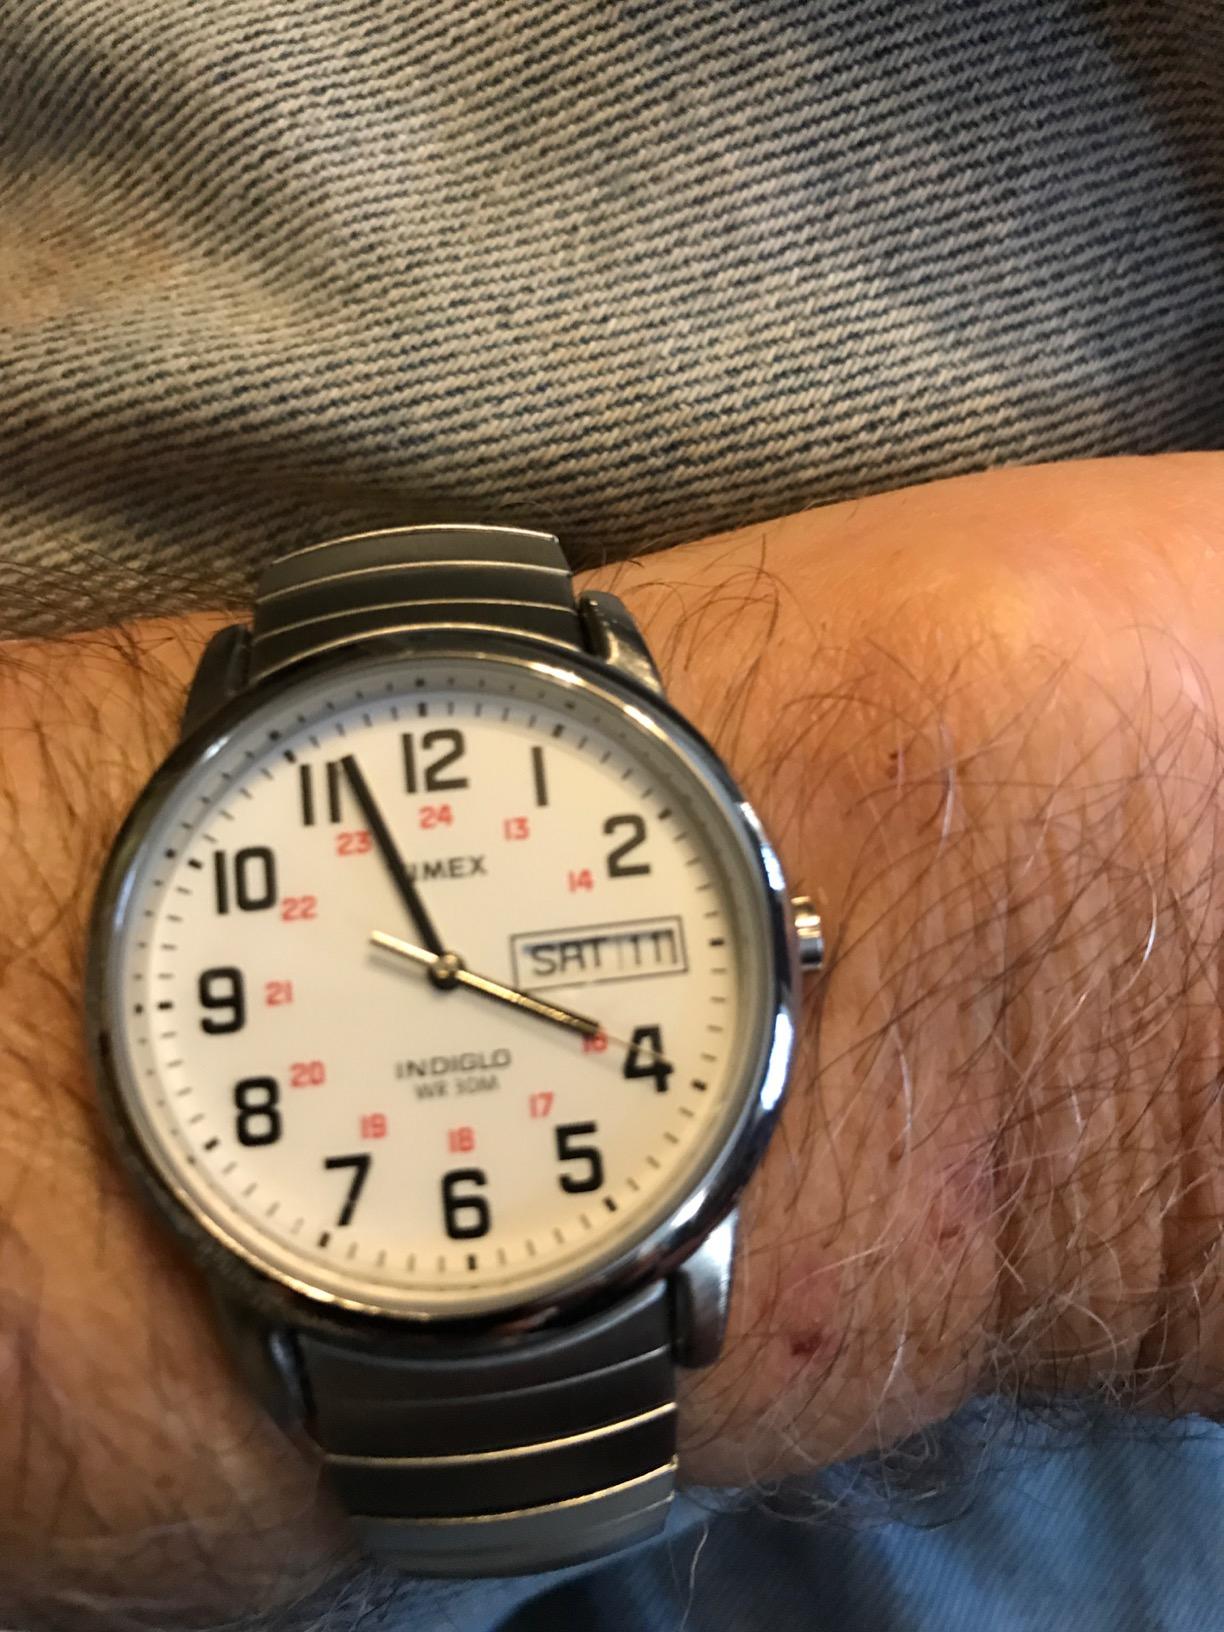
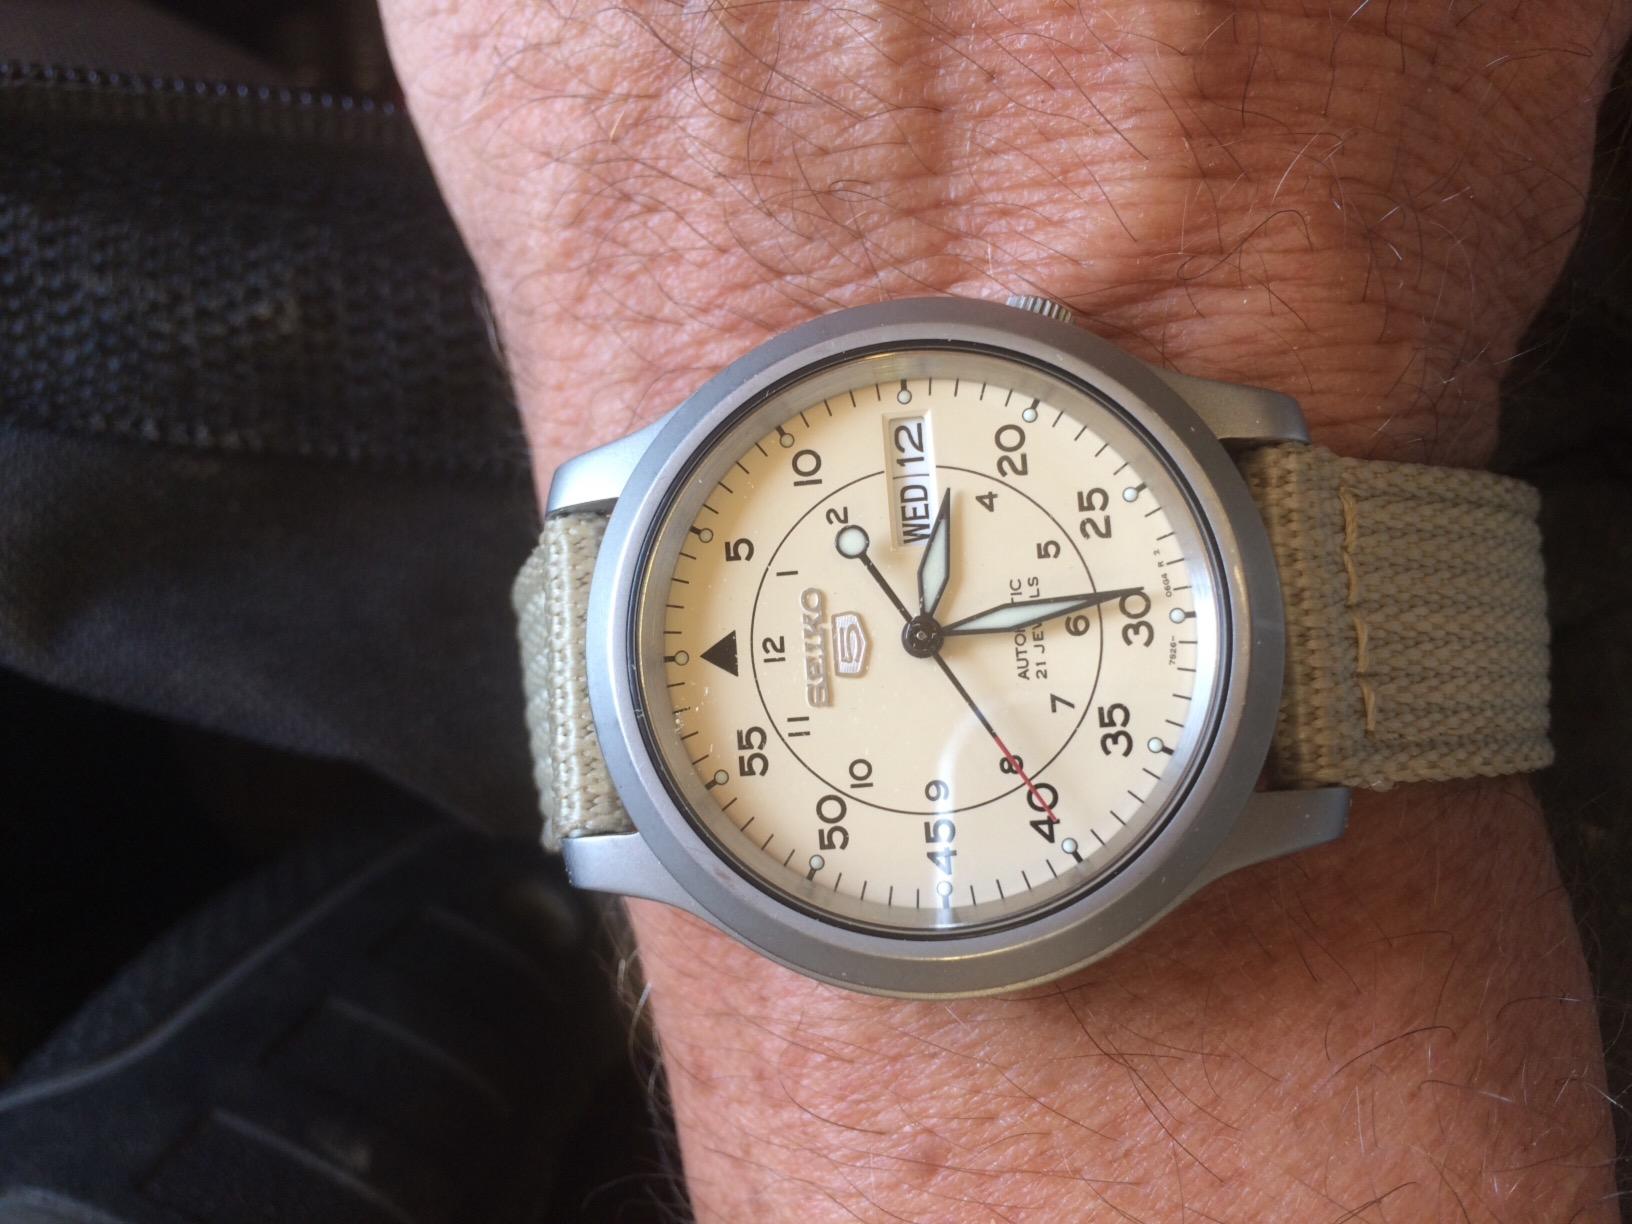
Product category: accessories_watch
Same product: no